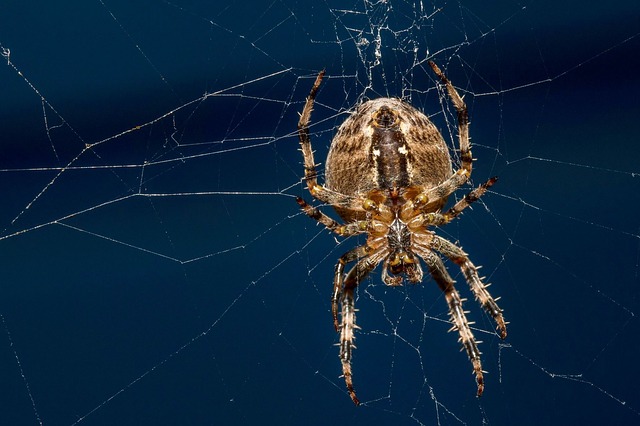
Label: ragno